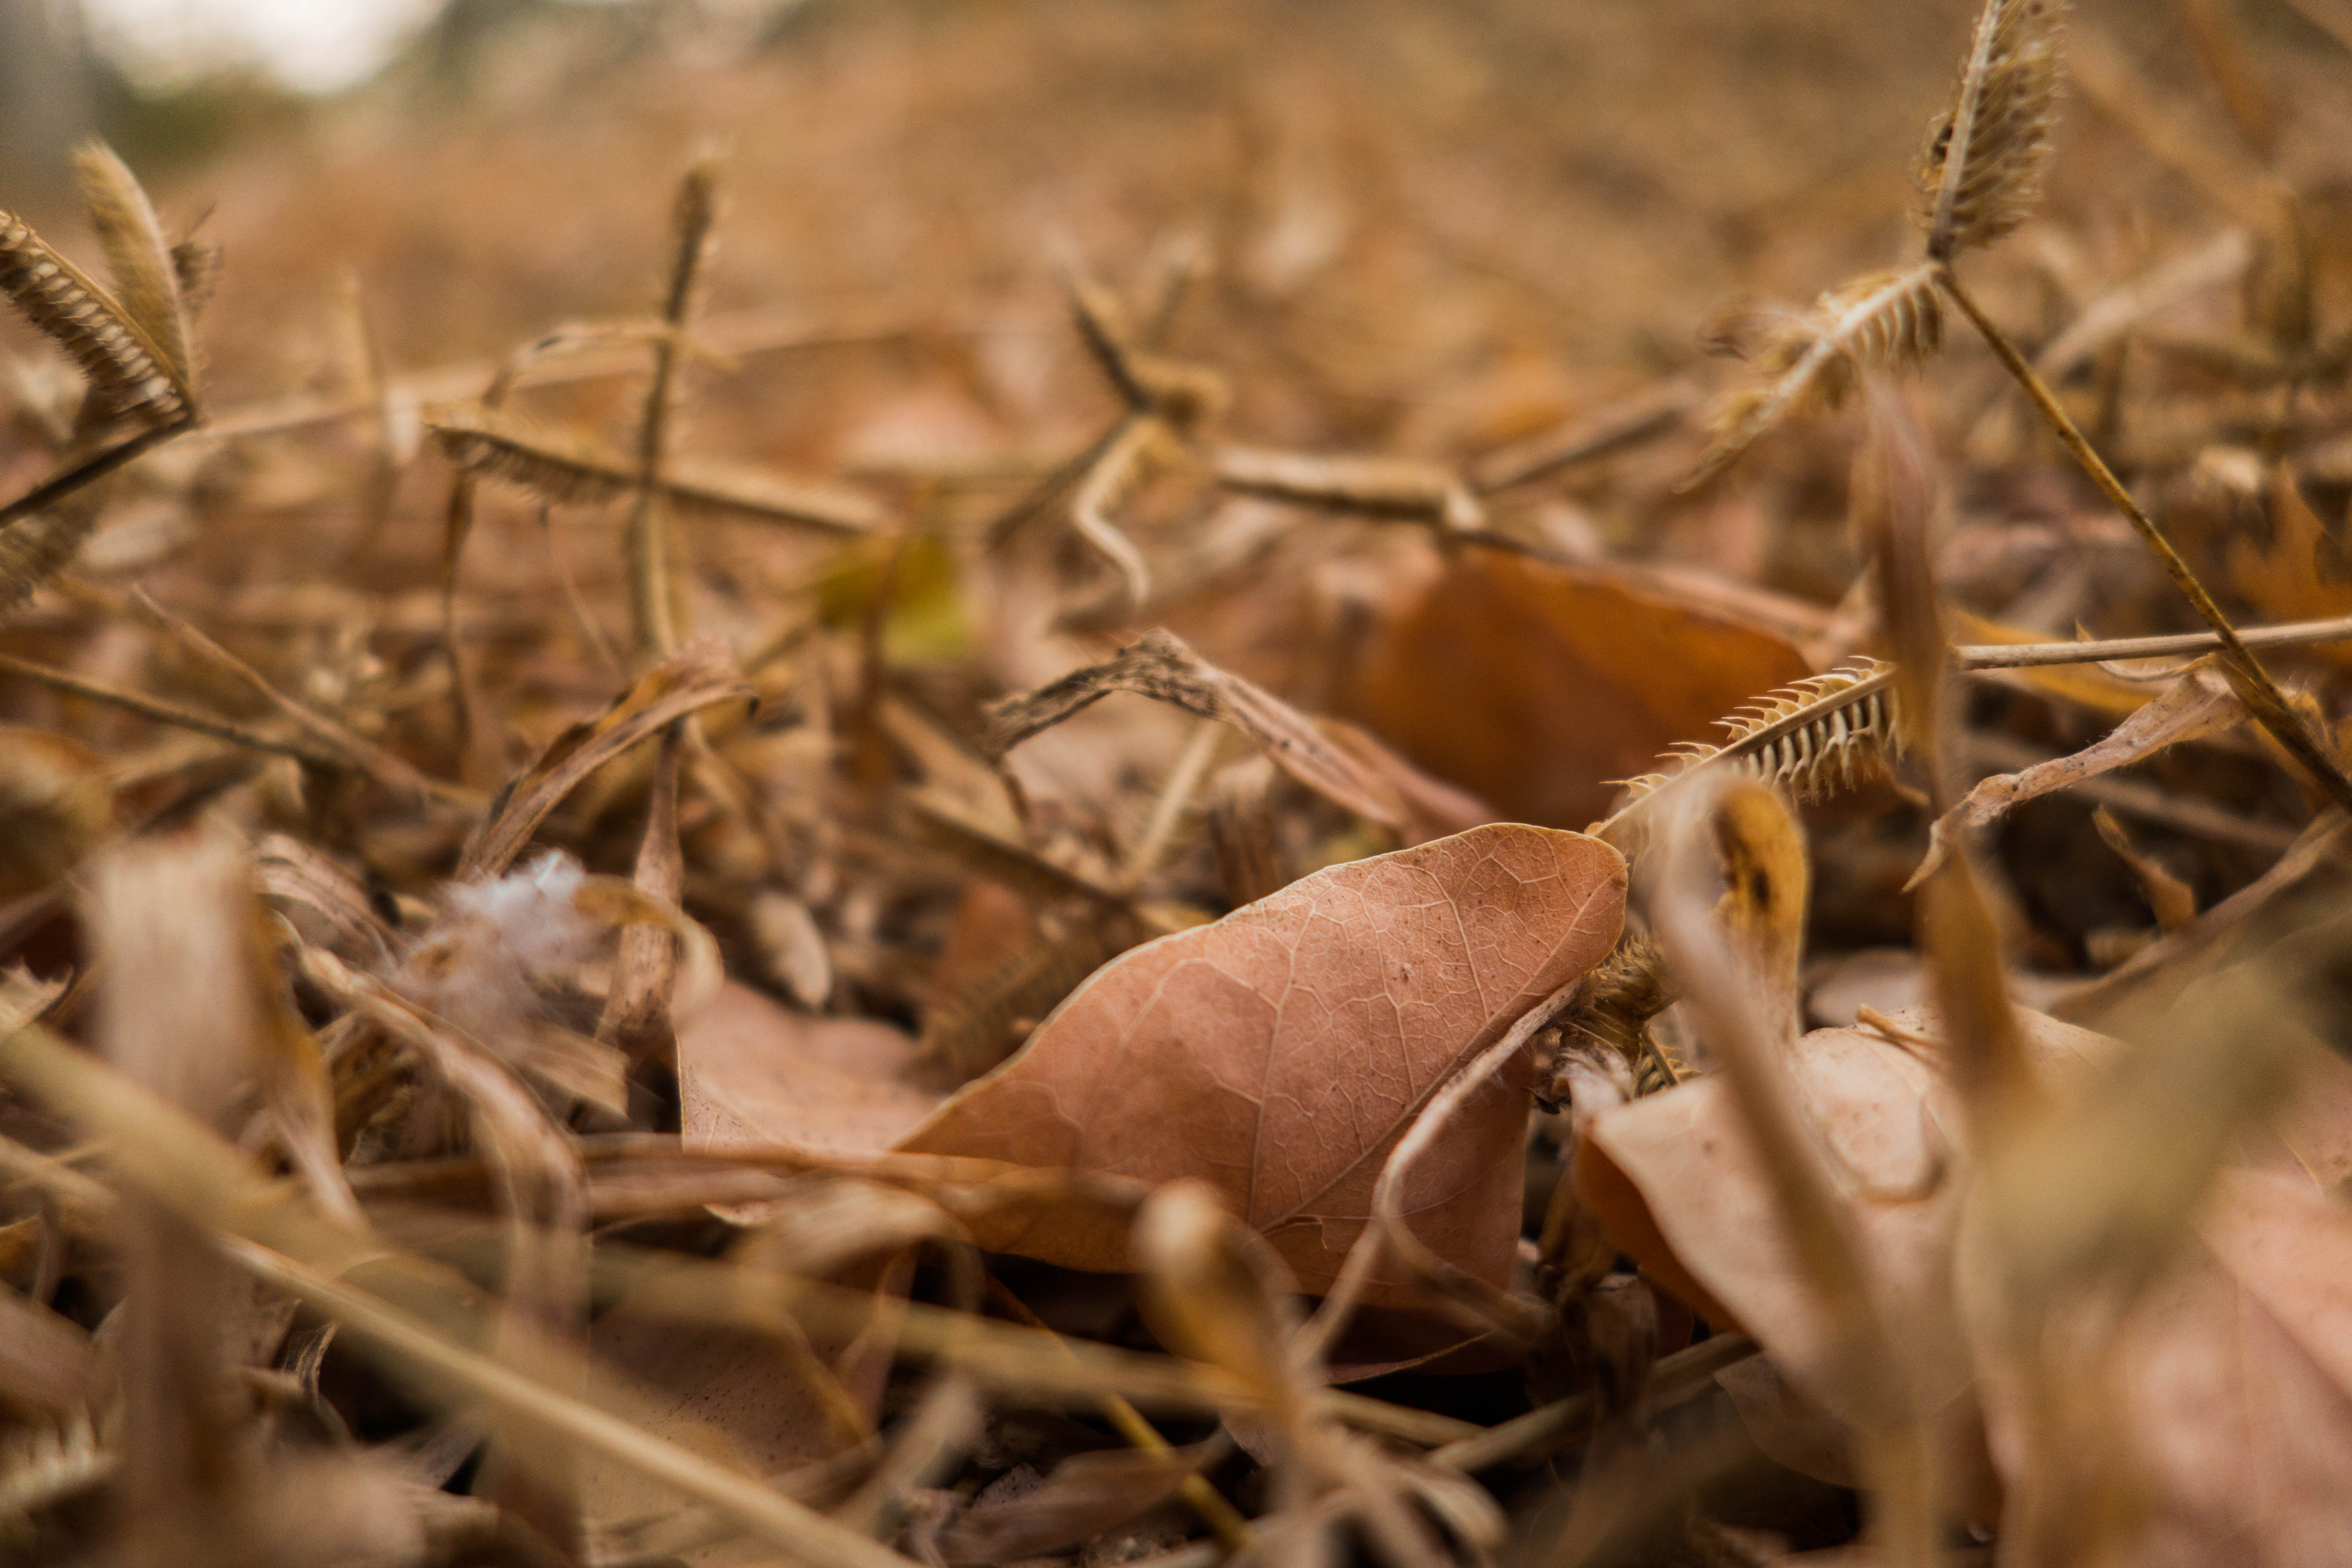
grass, dead leaf, summer, adaptation, leaf, terrestrial animal, organism, twig, plant